The Legend of the Holy Drinker (film)

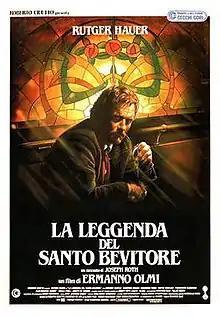
Theatrical release poster by Renato Casaro

The Legend of the Holy Drinker is a 1988 Italian film written and directed by Ermanno Olmi.